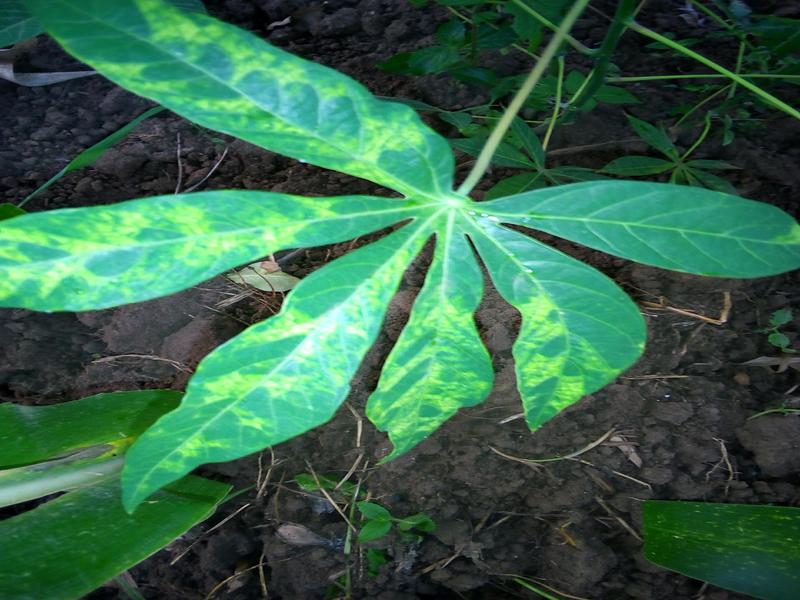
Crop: cassava
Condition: mosaic_disease